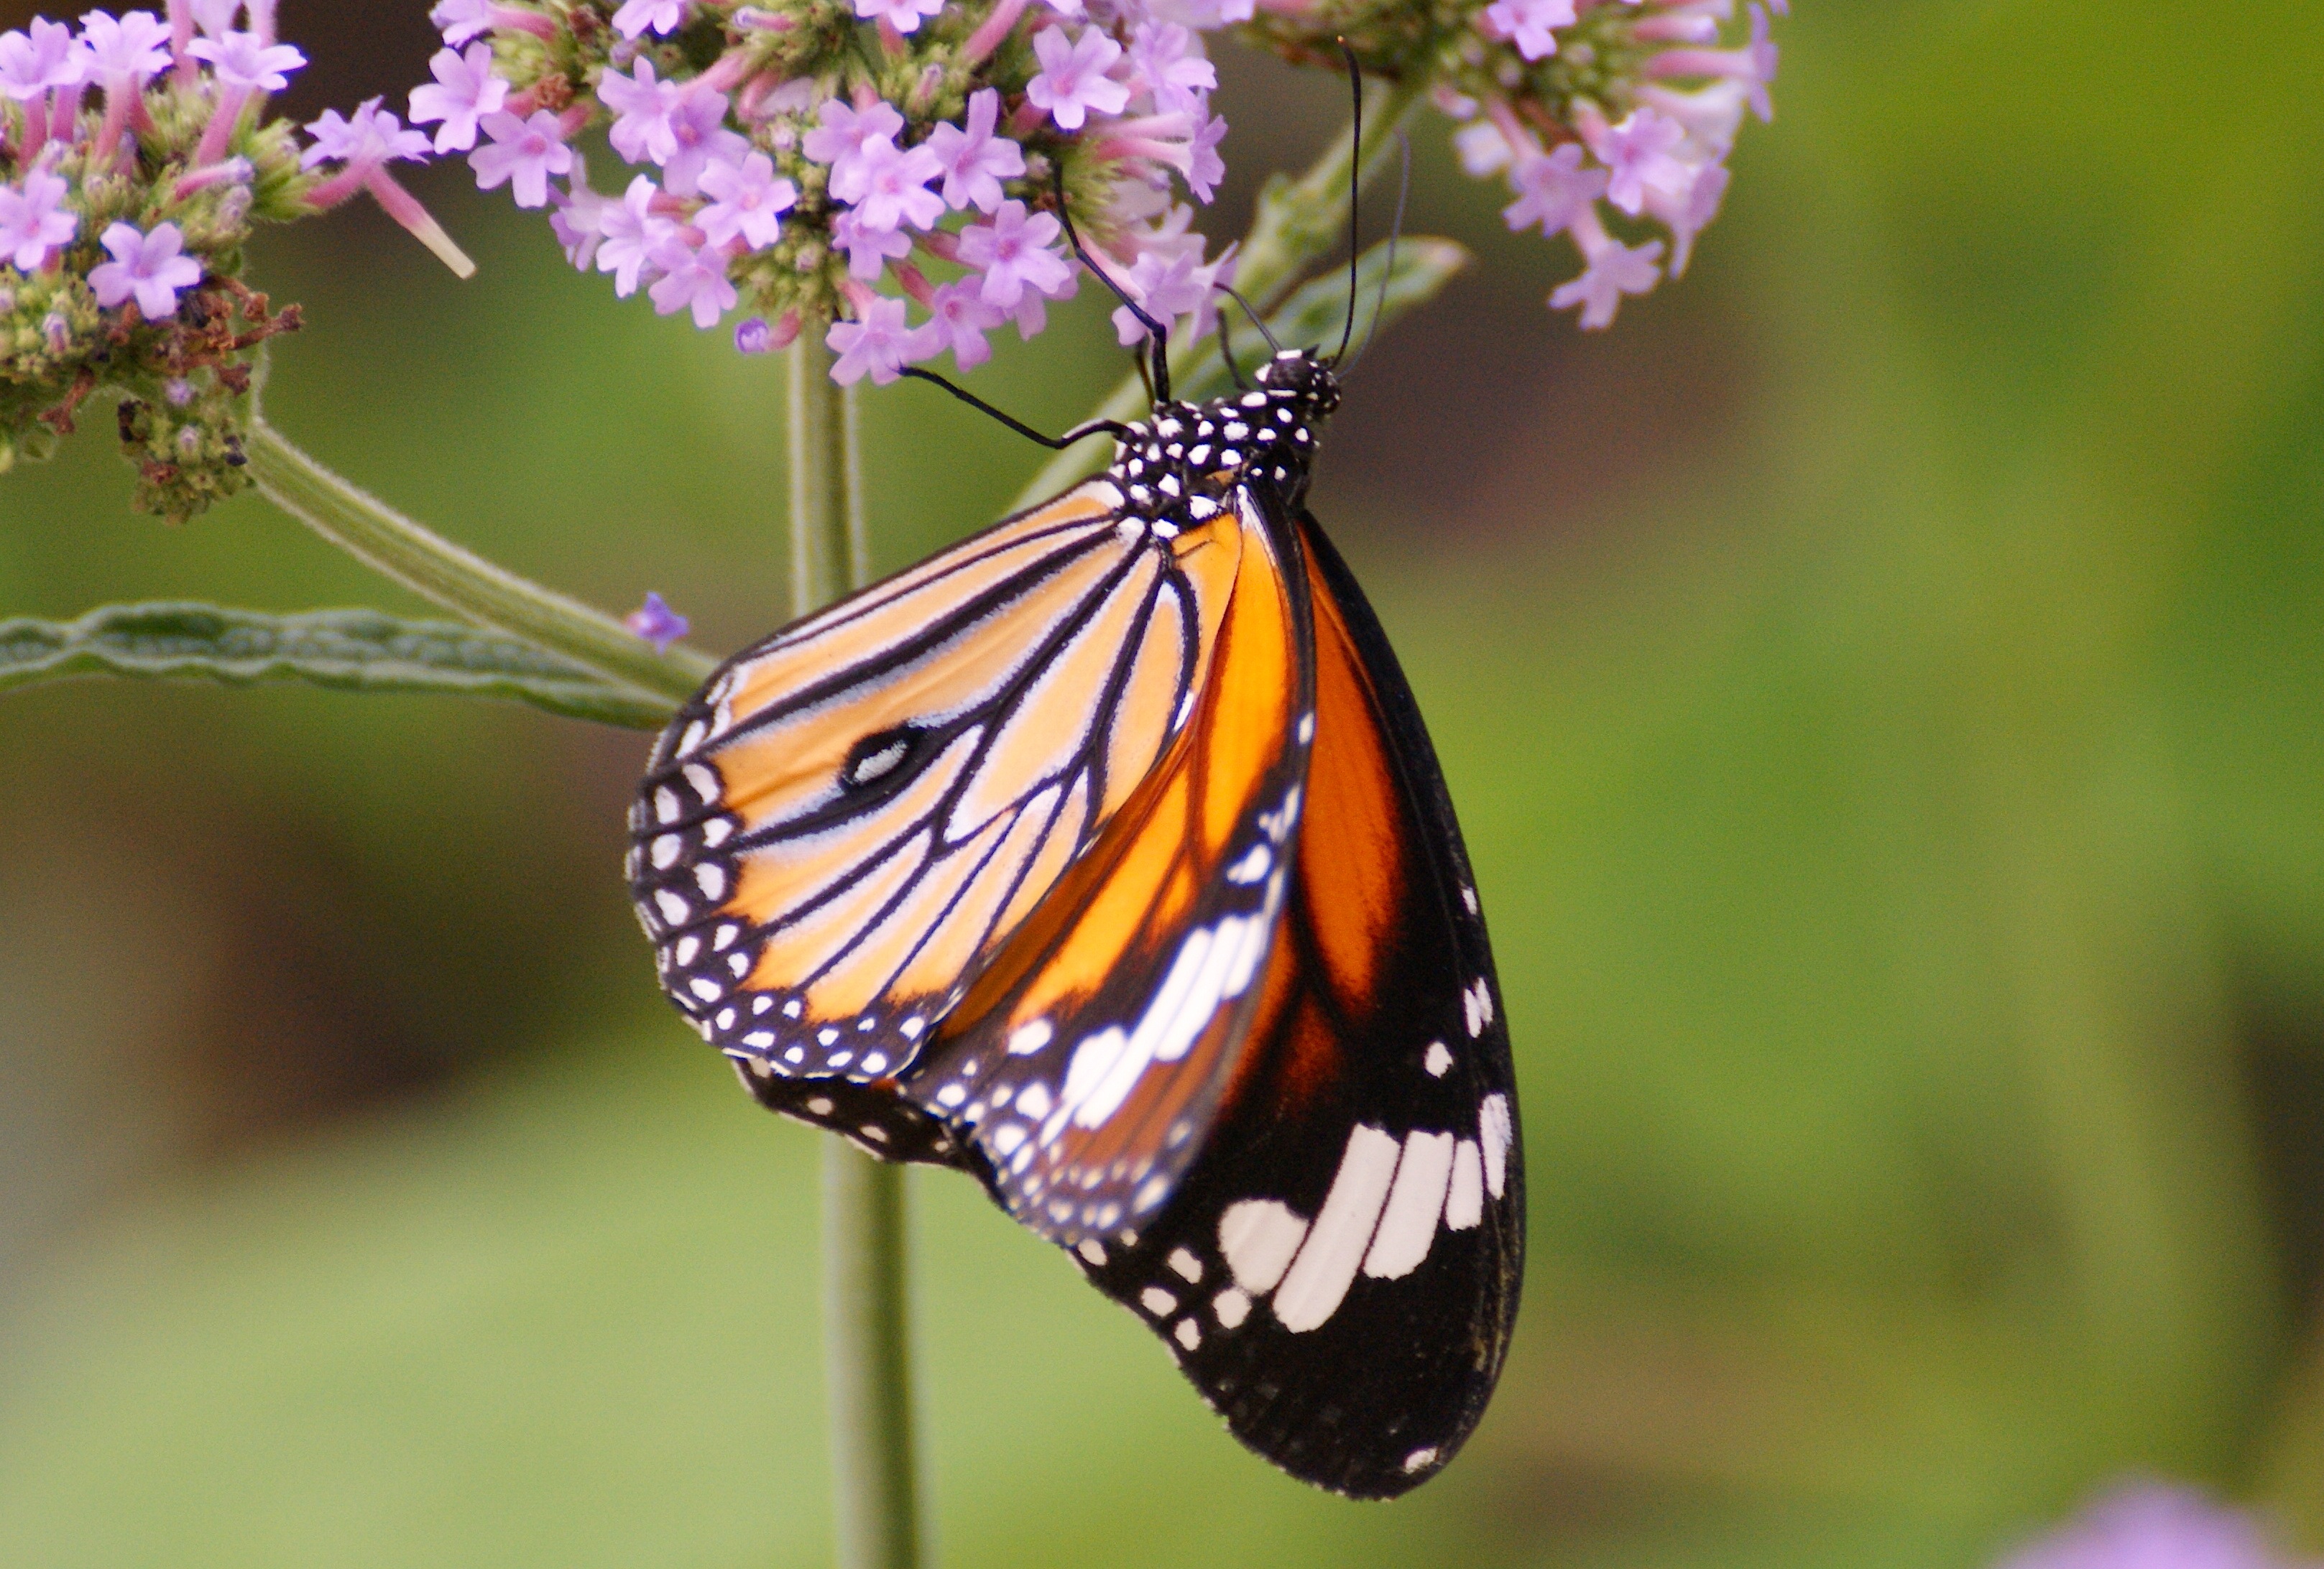
nature, wing, flower, animal, tropical, insect, butterfly, colorful, fauna, invertebrate, close up, monarch butterfly, exotic, nectar, pieridae, macro photography, arthropod, edelfalter, pollinator, tropical house, butterfly house, moths and butterflies, lycaenid, brush footed butterfly, colias